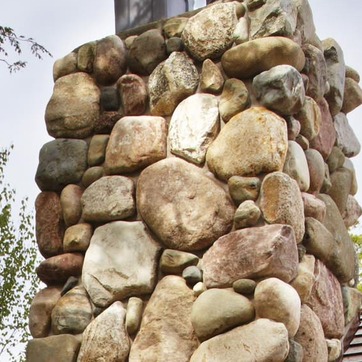
Material: stone